Spike and Tyke

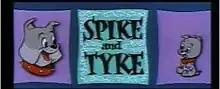
Title card of "Spike and Tyke" cartoons.

Spike and Tyke is an American theatrical animated short subject series, based upon the English bulldog father-and-son team from Metro-Goldwyn-Mayer's "Tom and Jerry" cartoons. The characters first appeared in the "Tom and Jerry" series in the 1940s.